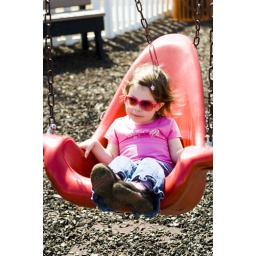
Cool Avery swinging in the red chair swing.